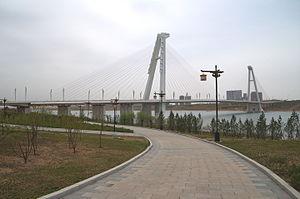
'Grand pont Kang Bashi (康巴什大桥), dans le nouveau quartier de Kang Bashi à Ordos, Mongolie-Intérieure, en Chine.
Le district de Kang Bashi ; translittération du mongol : ᠬᠢᠶ᠎ᠠ
Ordos est une ville-préfecture de la région autonome de Mongolie-Intérieure en Chine. La population de sa juridiction est de 1,28 million d'habitants. Elle est située au cœur de la Mongolie-Intérieure, nouvel eldorado Chinois. Le district revendique un tiers des réserves de gaz naturel du pays et un sixième du charbon. Le charbon répond à 70 % des besoins énergétiques nationaux. Un minerai de haute qualité exploité à ciel ouvert, que des norias de camions acheminent vers le sud du pays. À cela s'ajoutent de l'or, des métaux rares. La ville-préfecture connaît depuis plusieurs années une croissance économique de 25 %, un taux deux fois et demi supérieur à celui de la Chine dans son ensemble. Le centre administratif est situé dans le district de Dongsheng.